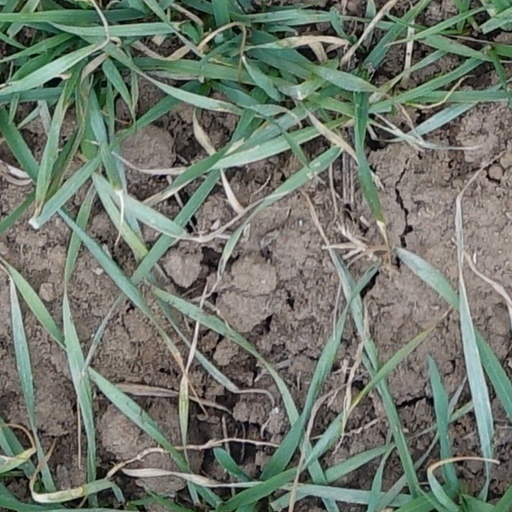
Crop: wheat